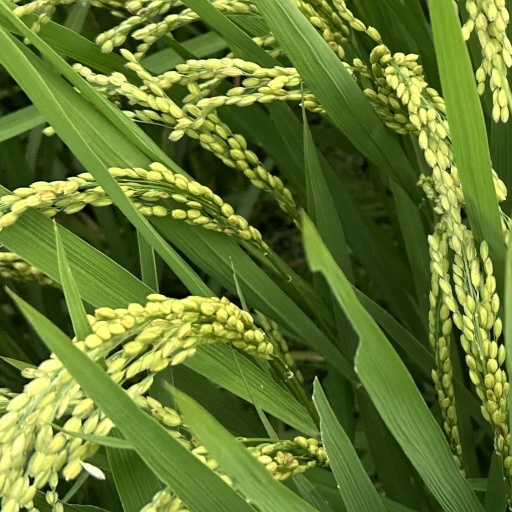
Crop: rice